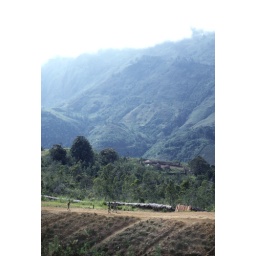
Men in tradional dress on ridge trail with sweet potato field in foreground, home site behind. 1993. K200